Uni.T

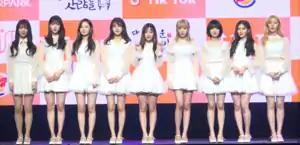
UNI.T in March 2018

Uni.T (stylized as UNI.T) was a South Korean girl group formed through the KBS survival show . The group consisted of nine members: Yang Ji-won, Bae Woo-hee, Yoonjo, ZN, NC.A, Euijin, Yebin, Lee Hyun-joo and Lee Su-ji. For their second and last release, they were promoting as 8 without ZN. Their debut extended play, "Line", was released on May 18, 2018. Uni.T ended their activities and disbanded on October 18, 2018.